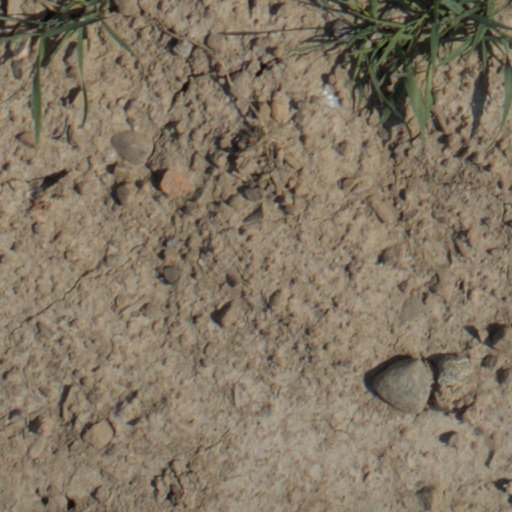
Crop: wheat